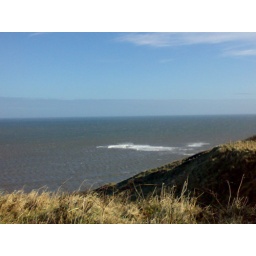
Big waves in the sea. Note the brown discolouration caused by the sea dissolving the very ground beneath our feet!